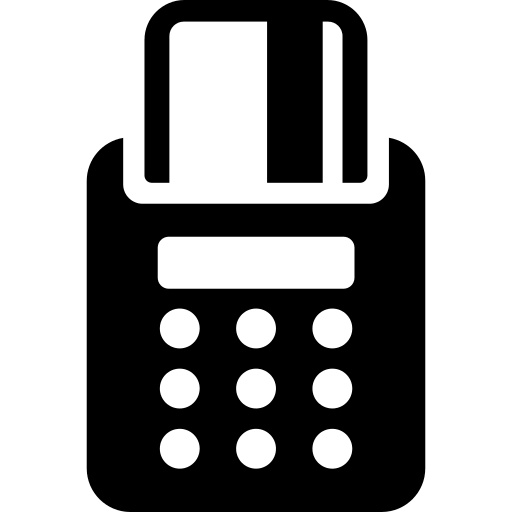
Pendencia - Jean Eduardo Marins Paschoal
Brand: Garcêz Sports Oficial
Category: Sporting Goods > Athletics > Tennis > Tennis Racket Accessories > Tennis Racket Grips & Tape